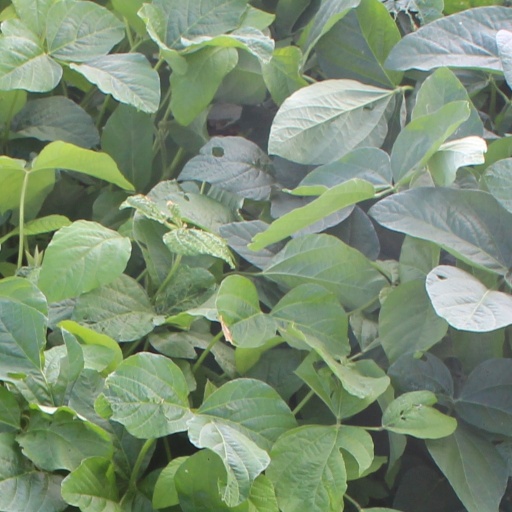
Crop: soybean